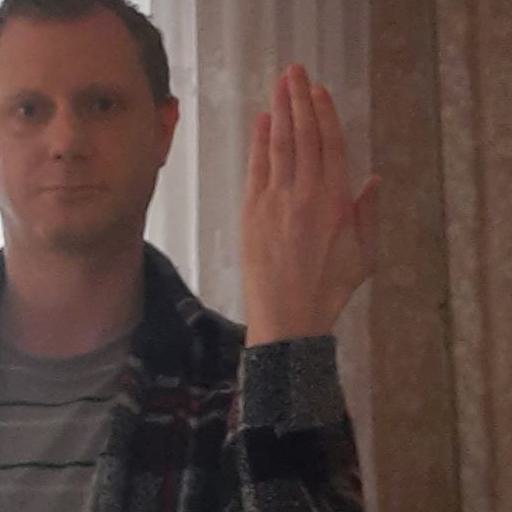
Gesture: stop_inverted